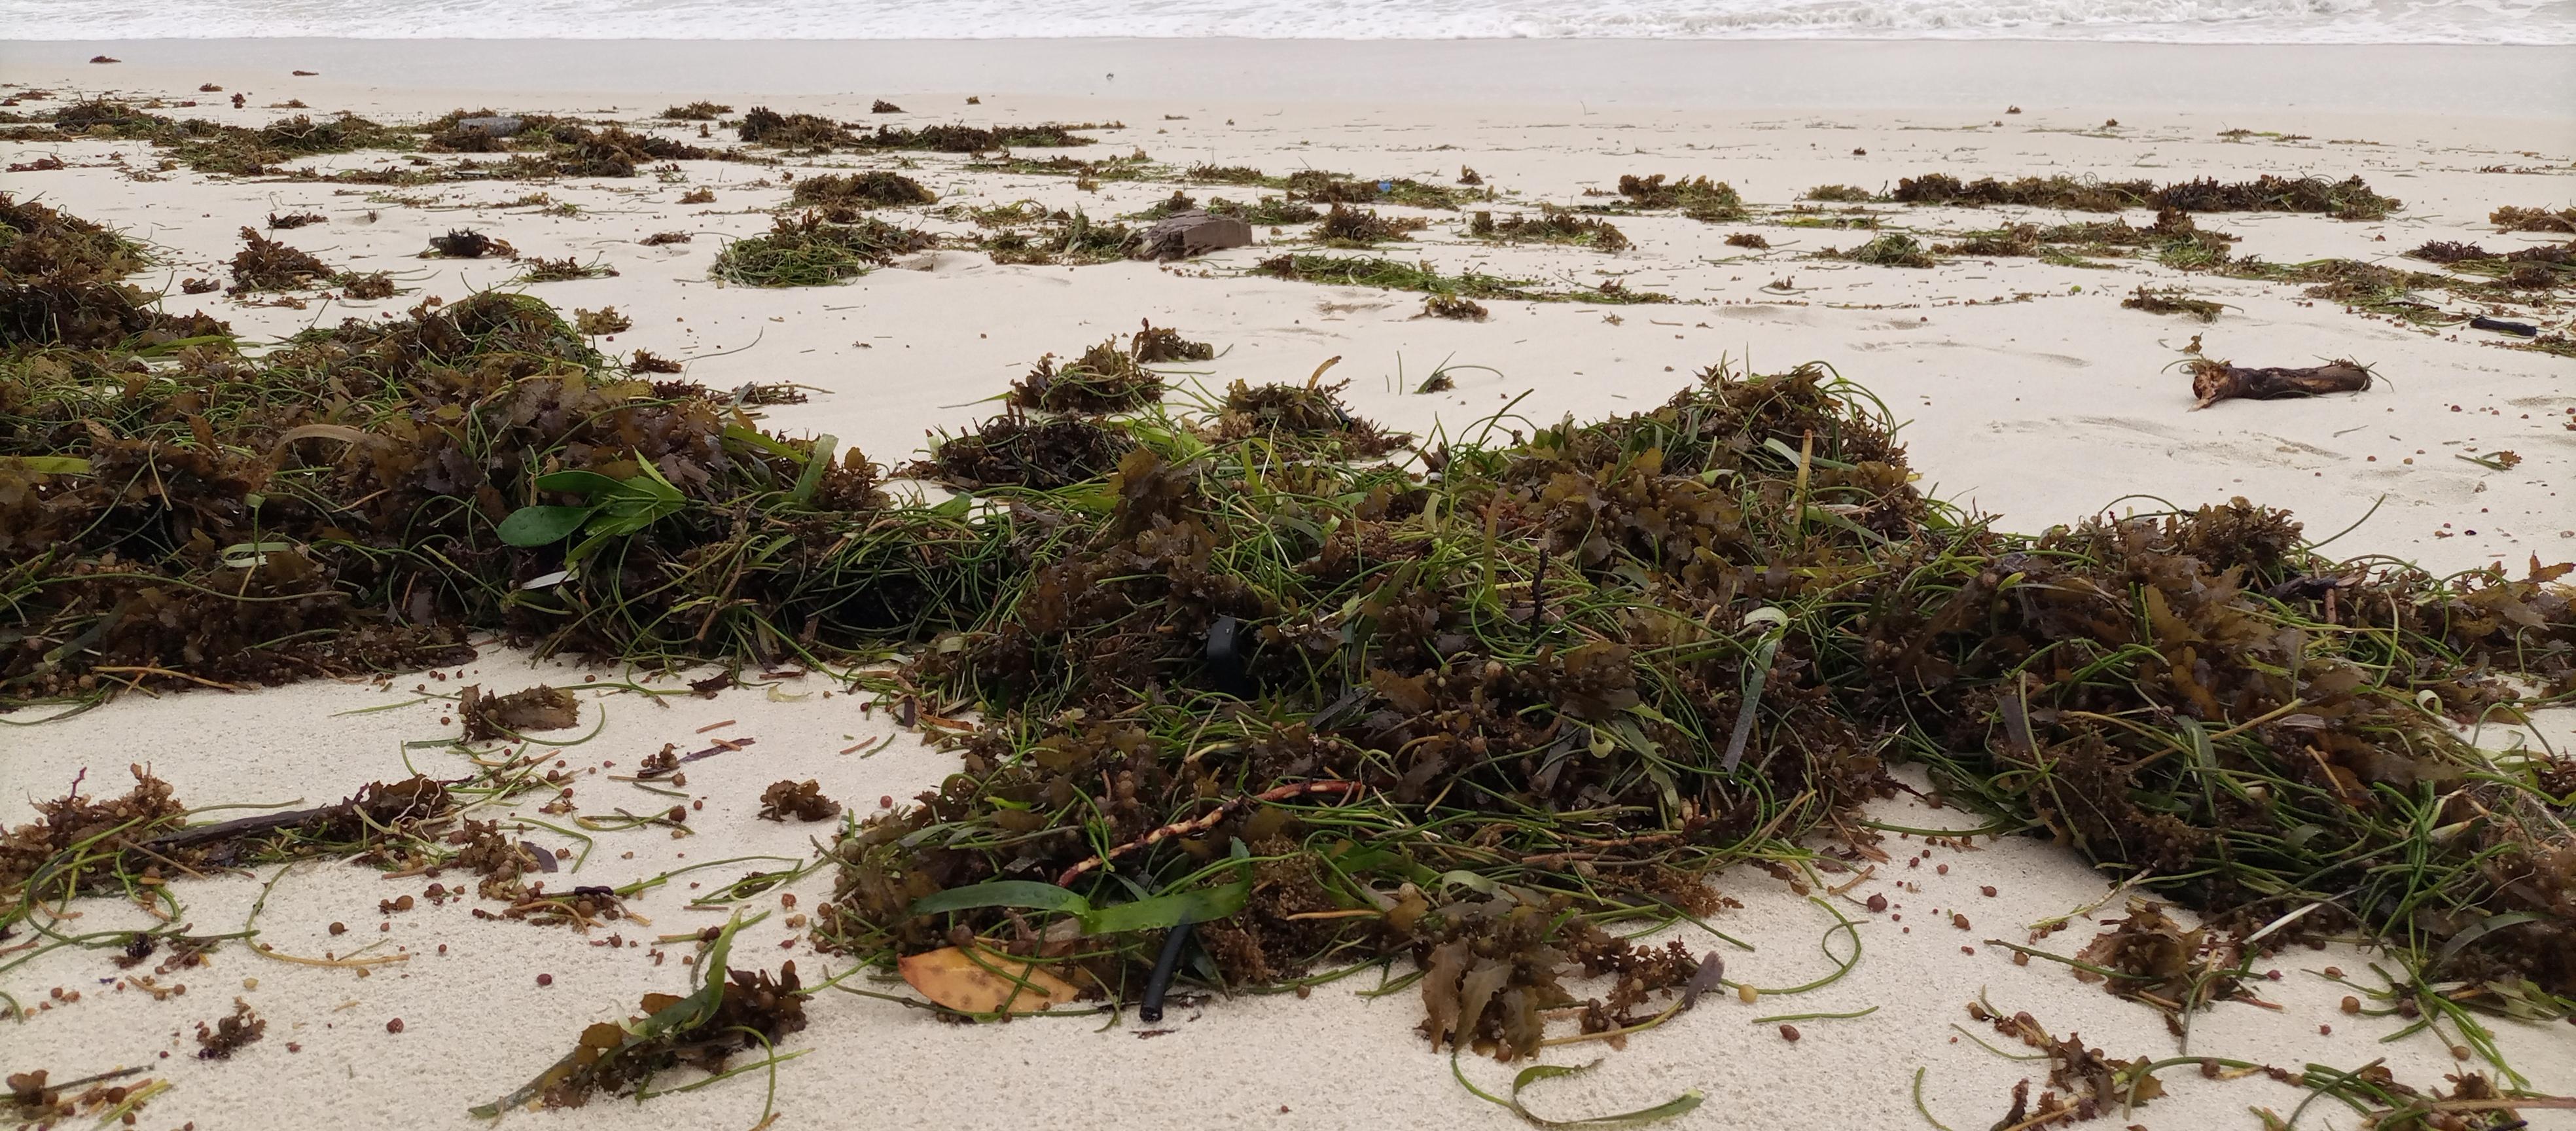
Magugu yanayomea ndani ya maji yameweza kumbwa na kutolewa ndani na kuletwa huko nje. Hiki hufanyika wakati ambapo maji hua mengi na kuweza kufika kikomo fulani.